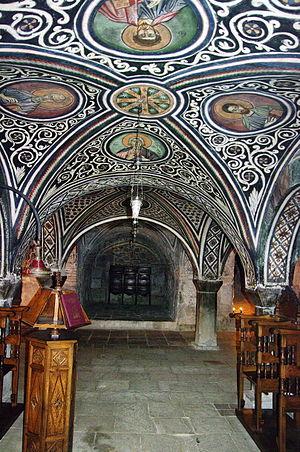
Le monastère d’Ósios Loukás compte parmi les plus beaux monastères byzantins de Grèce. Situé près de Dístomo, entre la Béotie et la Phocide, il est classé au patrimoine mondial de l'UNESCO depuis 1990 avec le monastère de Daphni et celui de Nea Moni de Chios. Il est réputé pour ses mosaïques à fond d'or du XIᵉ siècle, ses fresques et le raffinement de sa décoration : pavements de marbre, jaspe et porphyre.